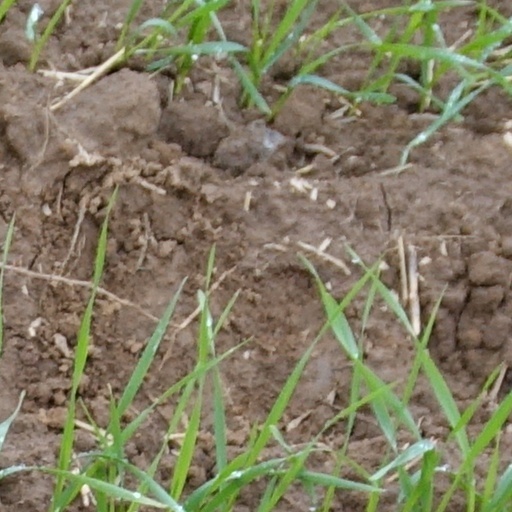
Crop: wheat